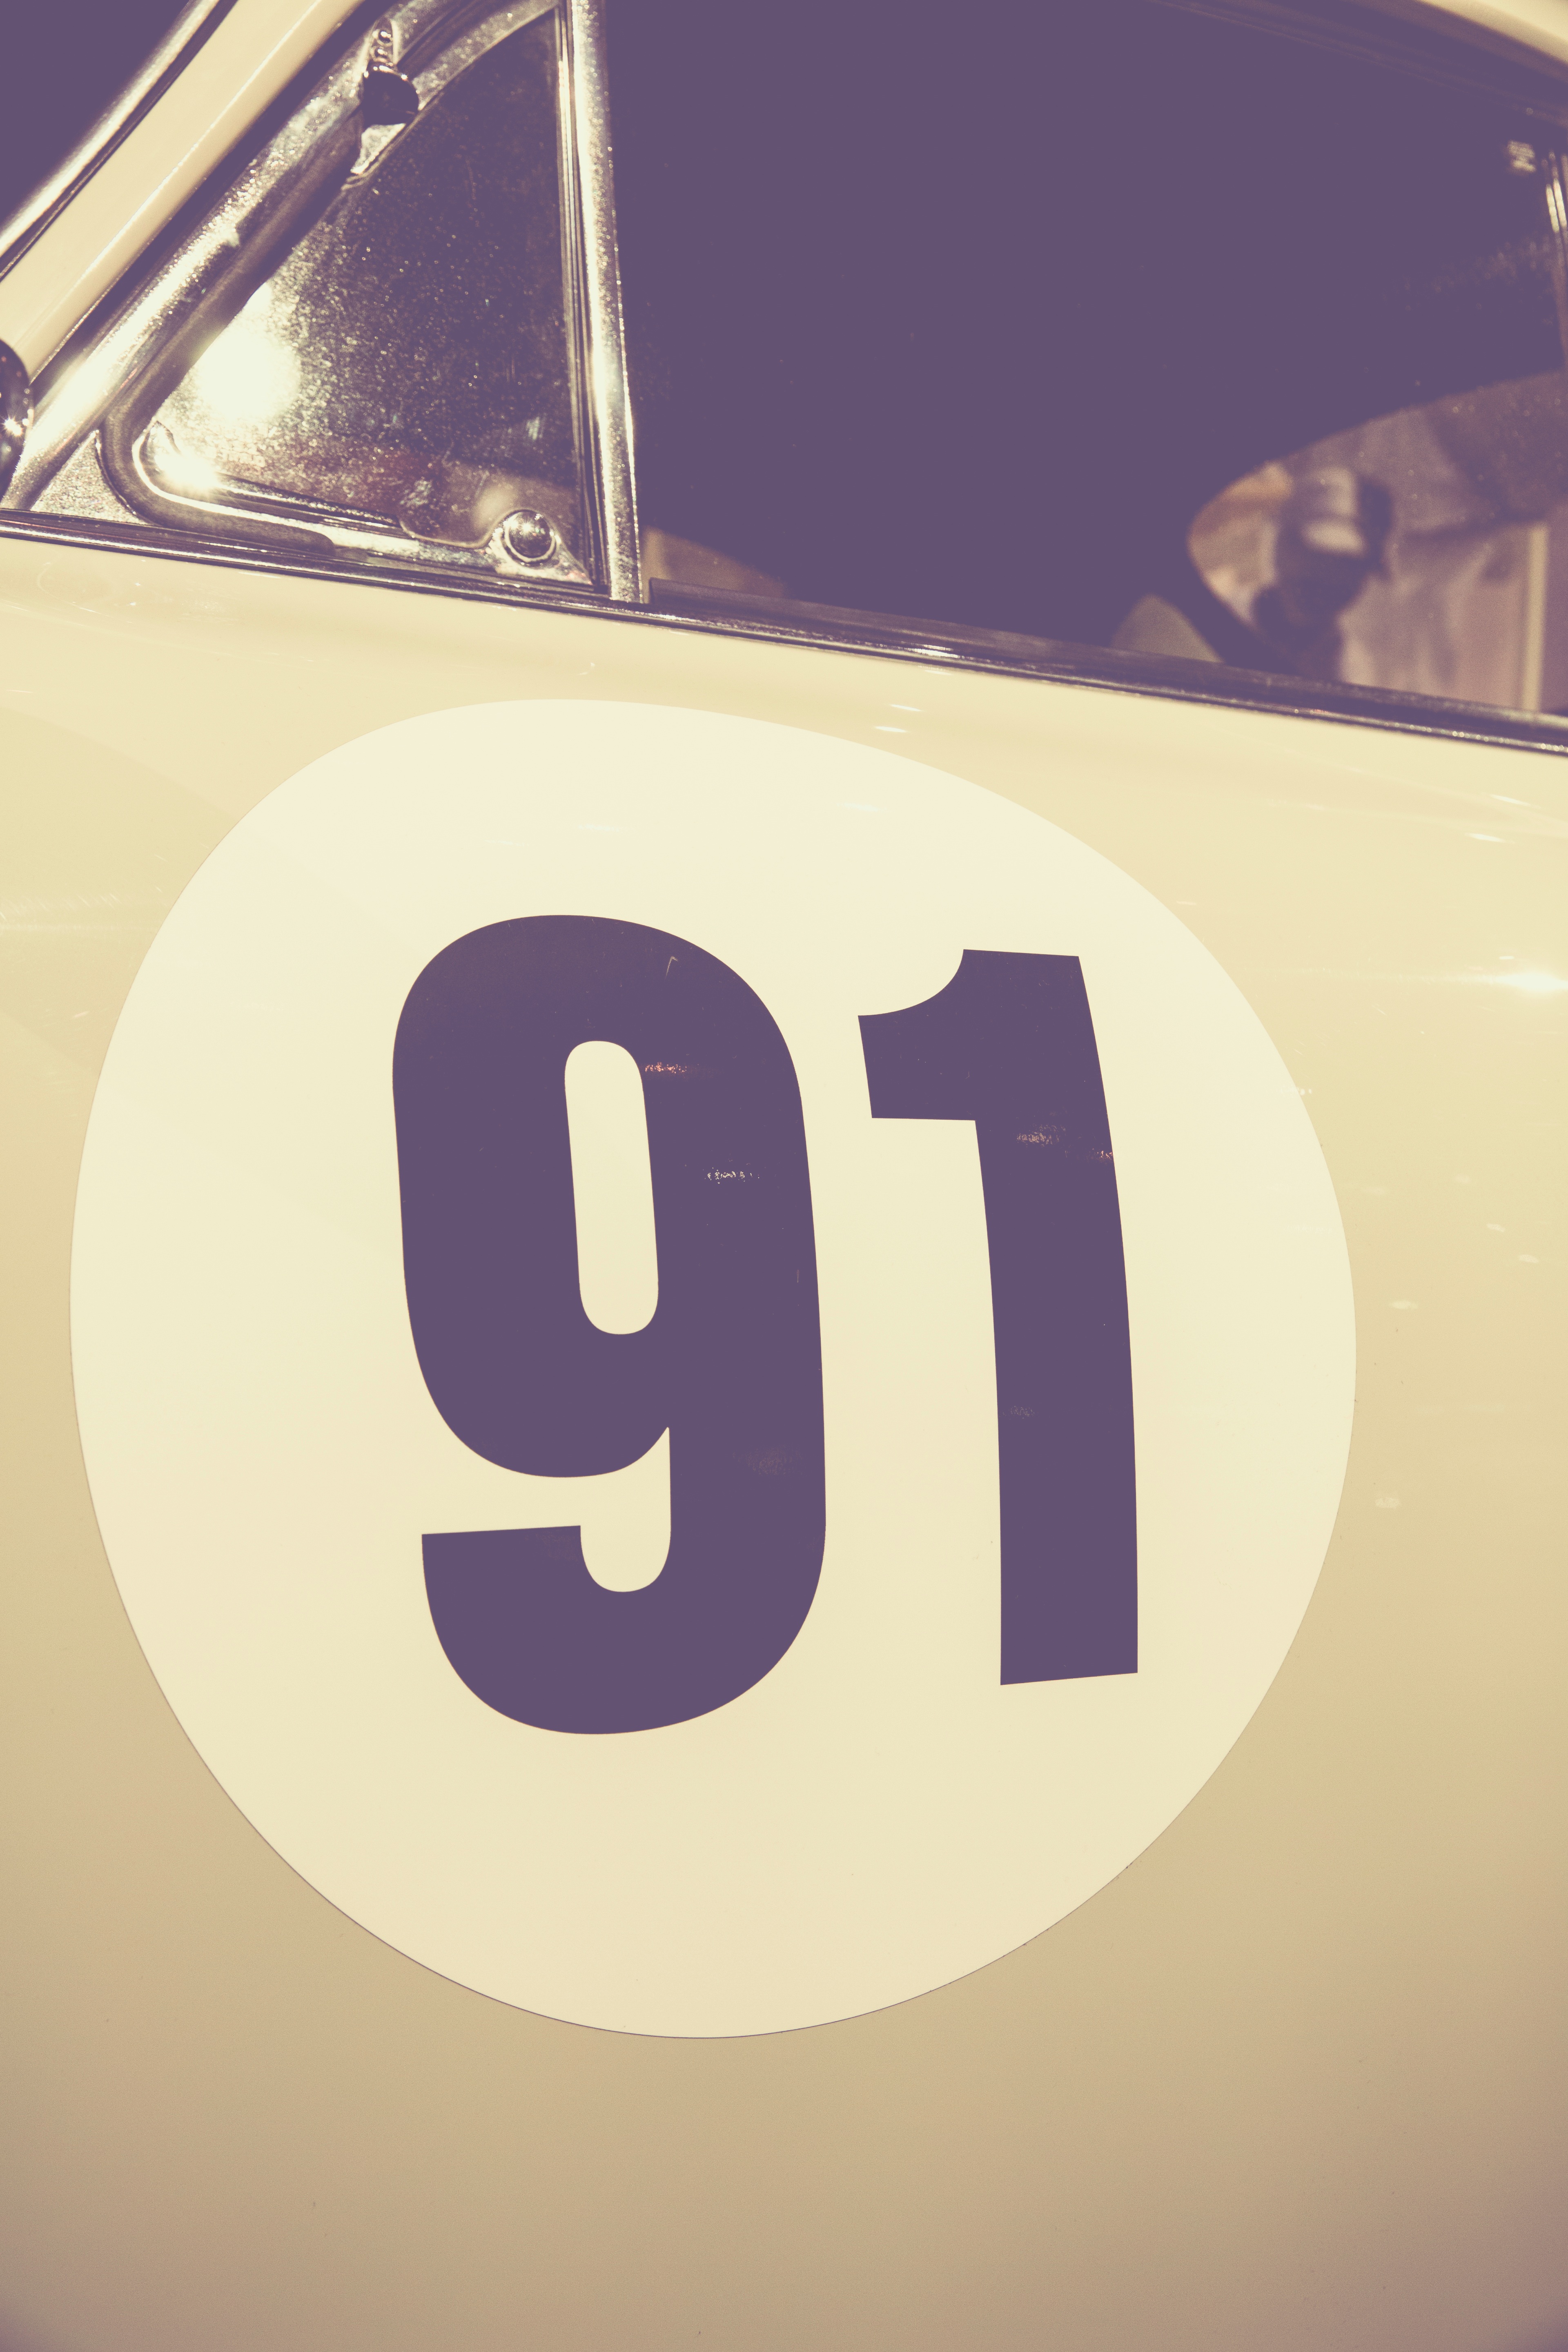
number, sign, brand, font, illustration, logo, shape